RAF Angle

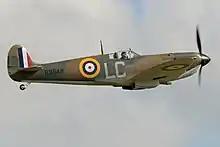
Supermarine Spitfire Vb ‘R9649 - LC’ (G-CISV-EP122), an example of the type of fighter aircraft commonly seen operating from RAF Angle

No. 615 Squadron RAF moved from RAF Manston, on the 27 November 1941. Allocated the squadron code KW, it was equipped with Hawker Hurricane Mk.I & II aircraft. Battle of Britain pilot, Squadron Leader D. E. Gilliam, DSO, DFC and Bar, AFC, was the CO. The squadron's main role was performing shipping and convoy patrols over the Irish Sea, which involved hunting for "Luftwaffe" aircraft, along with escorting allied shipping and bomber aircraft. Operating with the long-range Hawker Hurricane IIb fighter, the squadron badly damaged a Junkers Ju 88, three days after arriving at RAF Angle. In December they provided air cover for daytime bombing attacks on Brest, using RAF Perranporth for forward aircraft refuelling. Also, in December, aircraft from the squadron located a Royal Navy destroyer off The Smalls, which had been damaged by "Luftwaffe" aircraft, and assisted the rescue ships, which towed the destroyer into Milford Haven.No. 615 Squadron relocated to RAF Fairwood Common, on the 10 January 1942.